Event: Nepal Earthquake
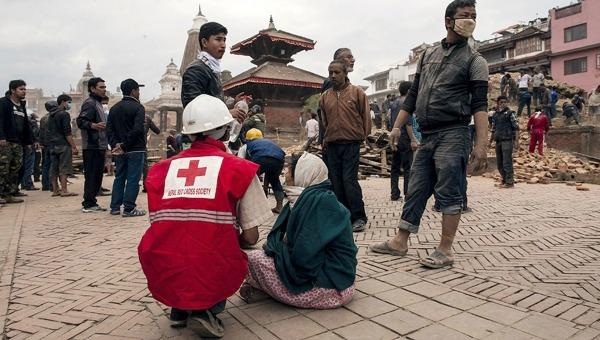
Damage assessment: damage